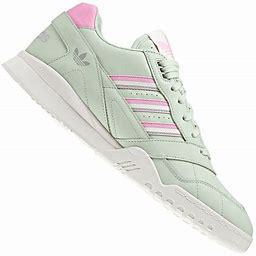
Brand: Adidas
Model: A R